Eddie Roberts (boxer)

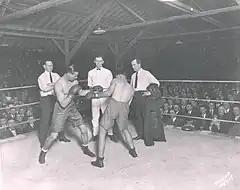
Eddie Roberts vs Gene Cline, January 24, 1924

Roberts left the Navy and asked Jack Connors in late 1921 if Connors would be his coach (Connors was also the coach of future Welterweight World champion, Freddie Steele and briefly the coach of the future 15th governor of Washington Albert Rosellini), Connors accepted, Roberts left the Navy and had his professional debut on September 2, 1922, at the age of 19 in the Welterweight weight class with a win against Fred Kelly. Roberts' popularity and skill grew quickly, and by 1923, he was participating in main event fights like the one at the now Kaiser Convention Center against Oakland Jimmy Duffy.